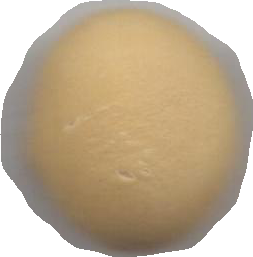
Variety: Dega